2-8-2

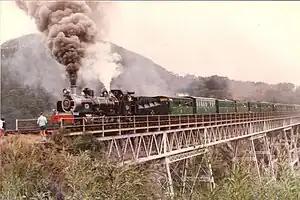
SAR Class NG15 crossing the Van Stadens river bridge

In 1906, the CGR placed a single experimental 2-8-2 in service, designed by H.M. Beatty and built by Kitson. It was a larger version of the Cape Class 9 in all respects, also with a bar frame, Stephenson's link motion valve gear and using saturated steam. The locomotive was not classified and was simply referred to as "the Mikado". On the CGR it was exceeded in size only by the Kitson-Meyer 0-6-0+0-6-0 of 1904. At the time, it was considered as a big advance in motive power, but the design was never repeated and the Cape Mikado remained unique. In 1912, it was classified as Class Experimental 5 on the SAR.